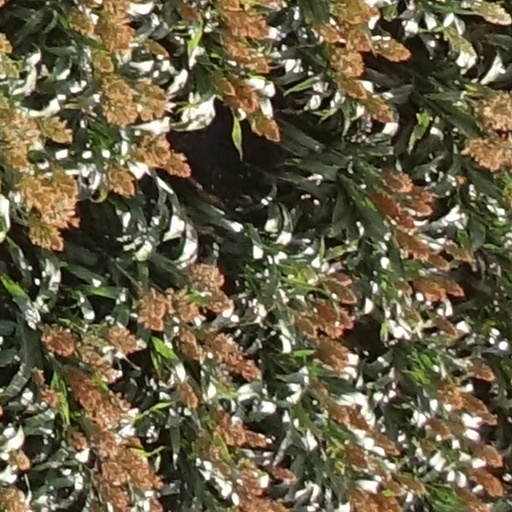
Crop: sorghum